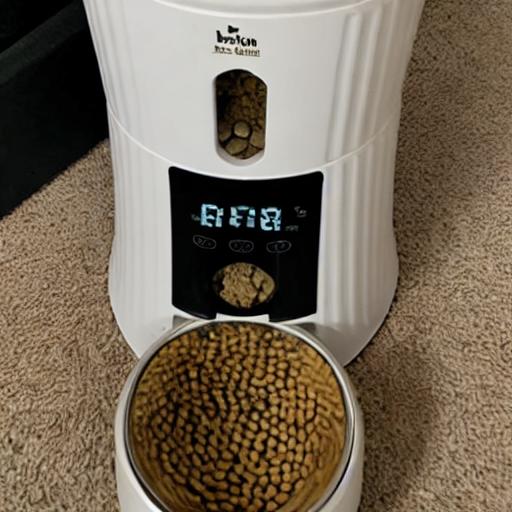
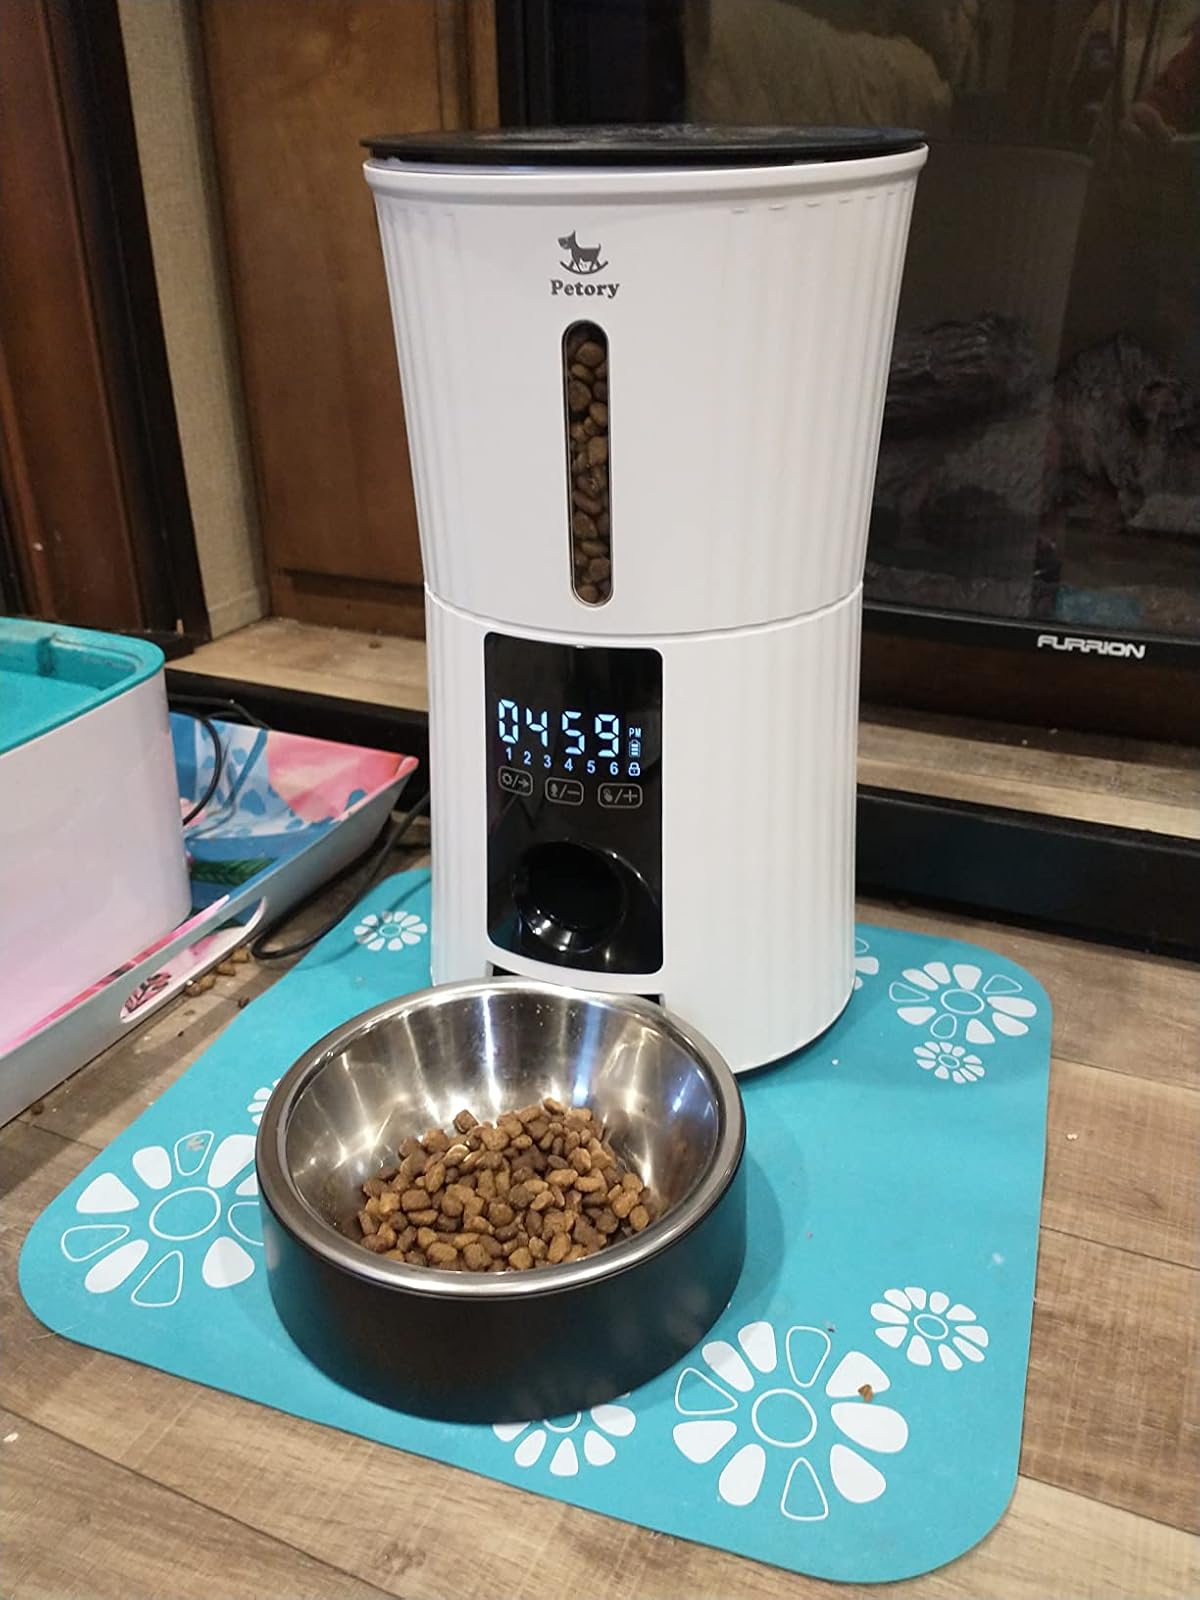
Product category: items_feeder
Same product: no